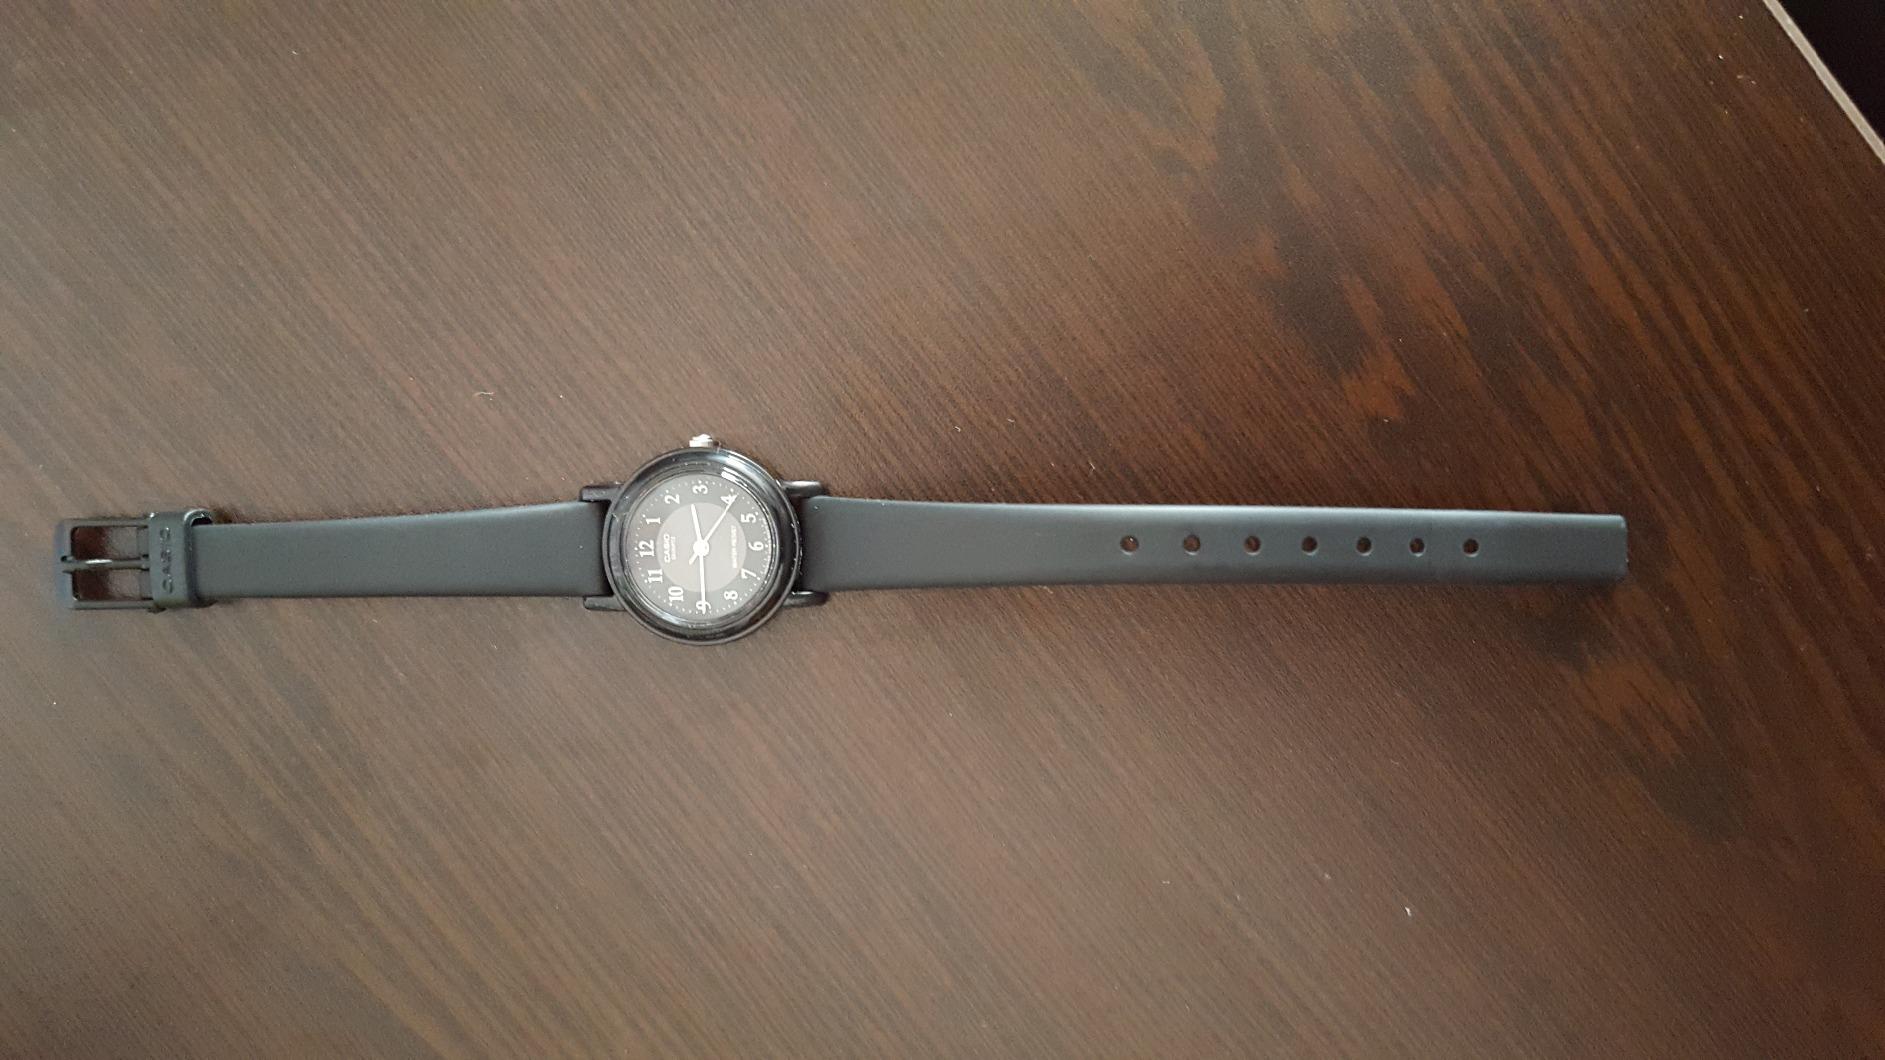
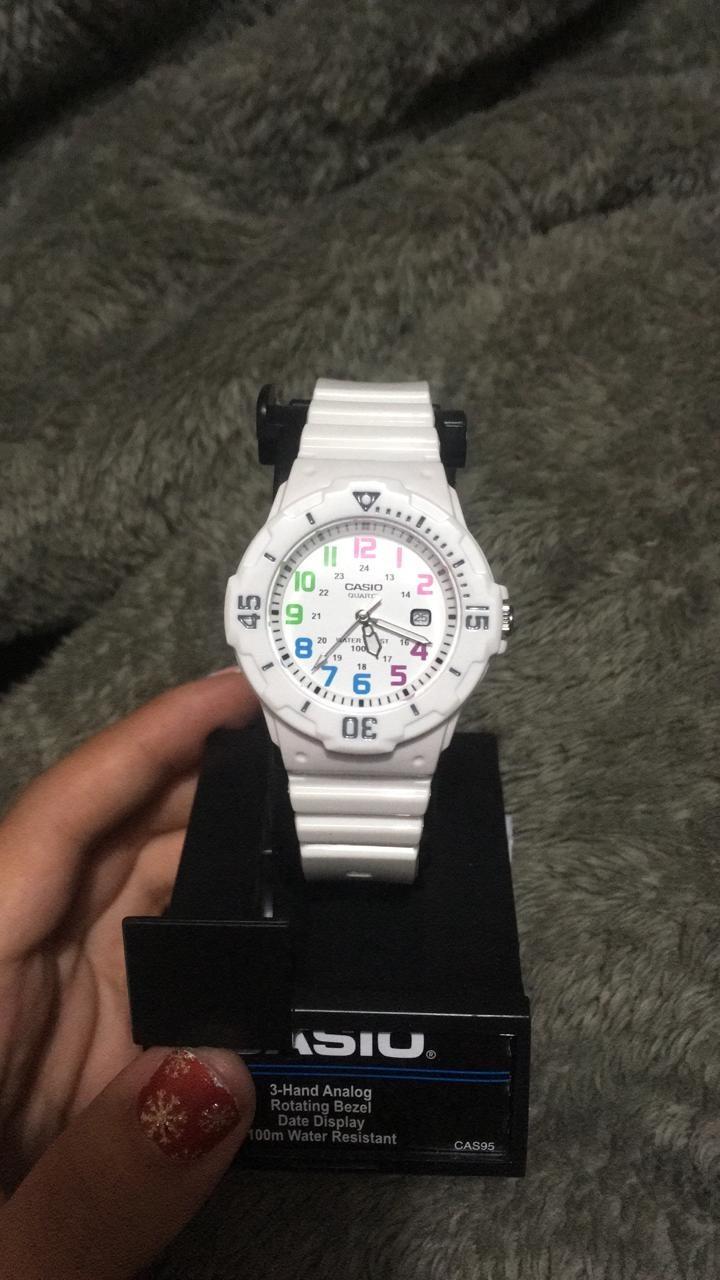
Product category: accessories_watch
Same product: no